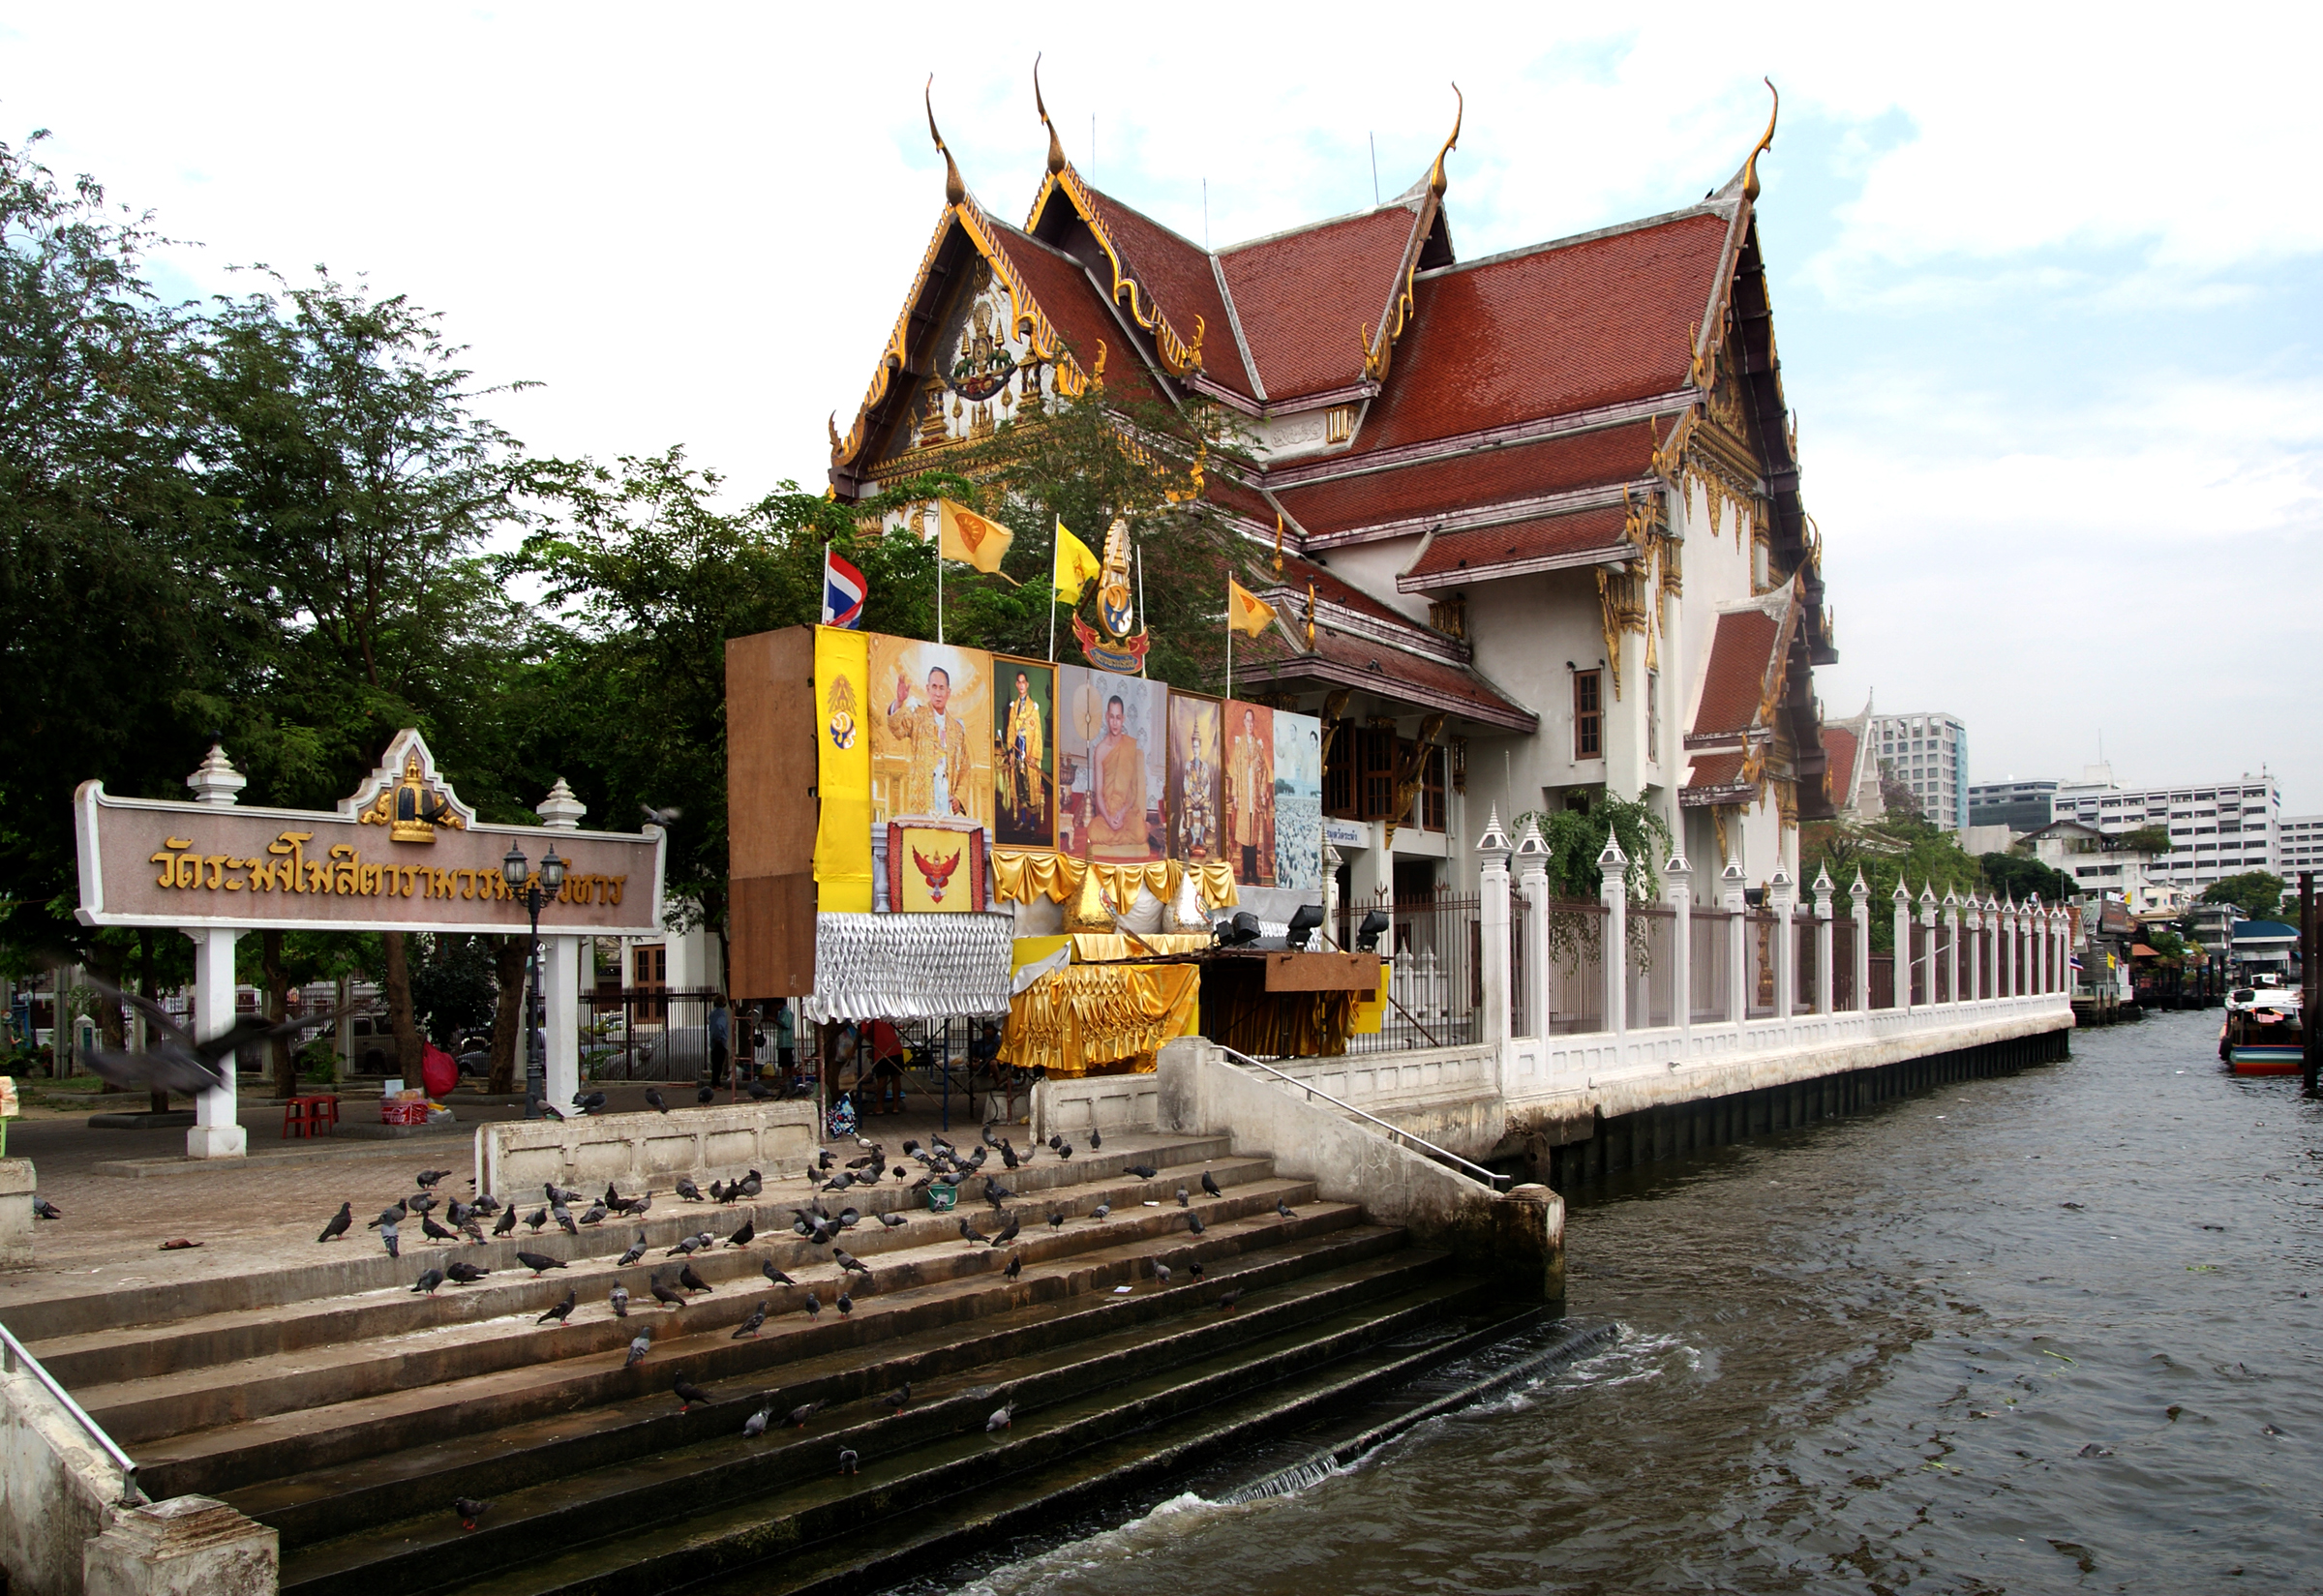
town, building, place of worship, temple, shrine, chaophraya, temples, wats, sonydslra300, totallythailand, rivercrusingbangkok, buddhisttemple, bangkoksightseeing, wat, hindu temple, historic site, shinto shrine